Primož Trubar

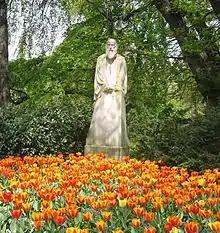
The monument to Primož Trubar by Franc Berneker. White marble, 1910. The statue stands in Trubar Park opposite the Museum of Modern Art in Ljubljana.

On June 4, 1952, the street "Šentpeterska cesta" in Ljubljana was renamed "Trubarjeva cesta" after Trubar. It is one of the oldest roads in the city, first mentioned in 1802, and starts in "Prešernov trg" (Prešeren Square), named after Slovenia's national poet. The street is currently known for its high concentration of ethnic restaurants.